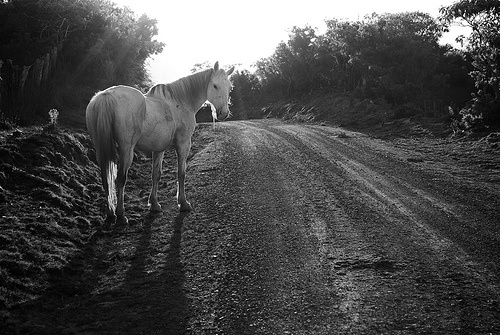
there is a beautiful white horse that is standing on the side of the road
A white horse looking back while standing on a road.
A horse on a dirt road is looking backwards.
A white horse is standing on a dirt road.
Horse stands on the side of a dirt road.